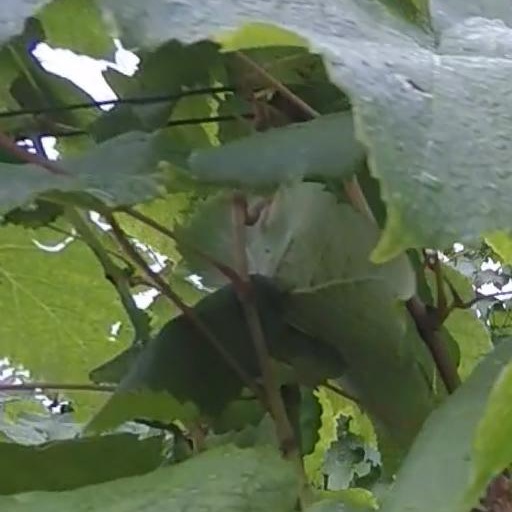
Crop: grape